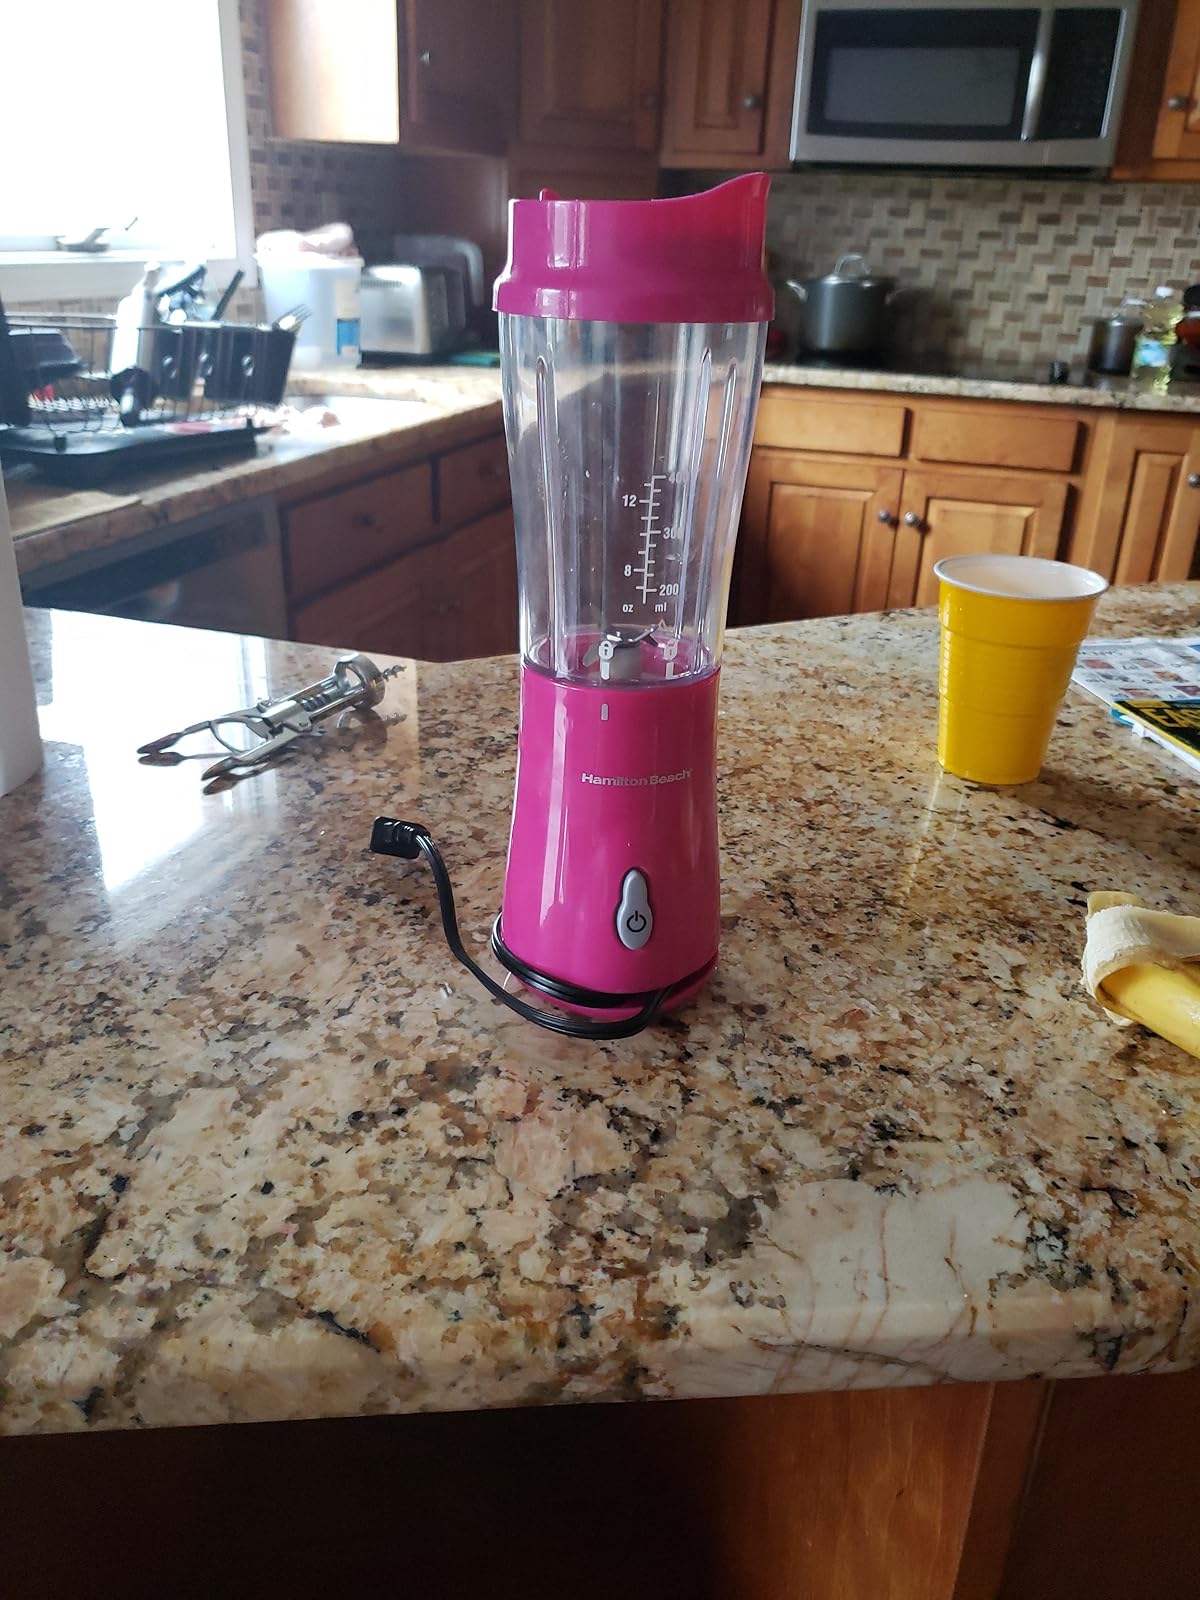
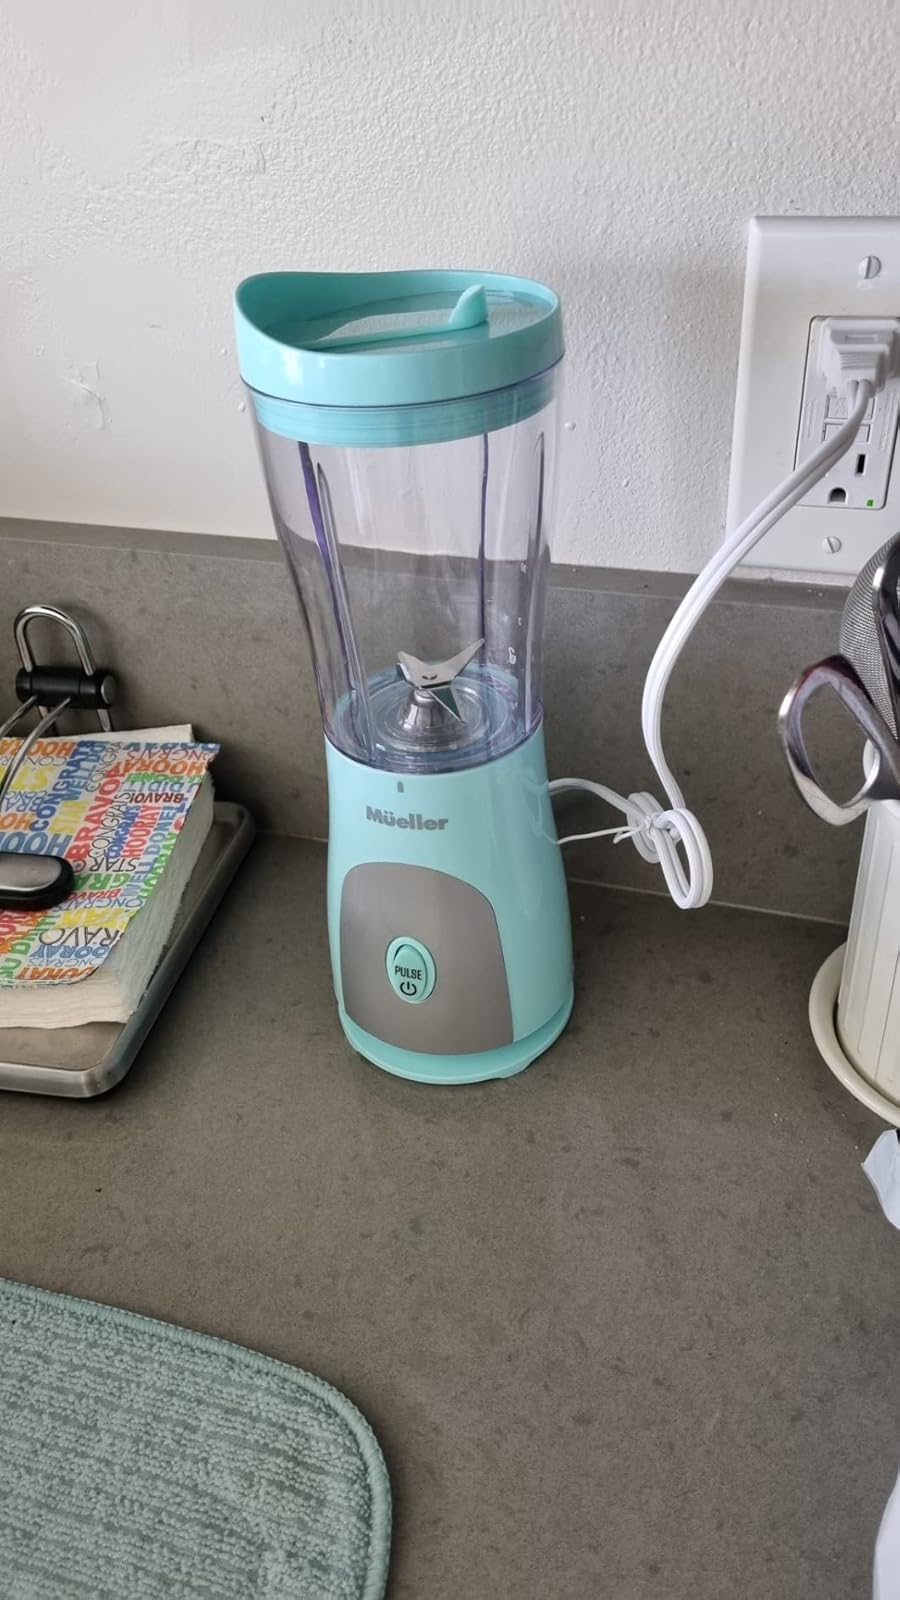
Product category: items_blender
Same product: no